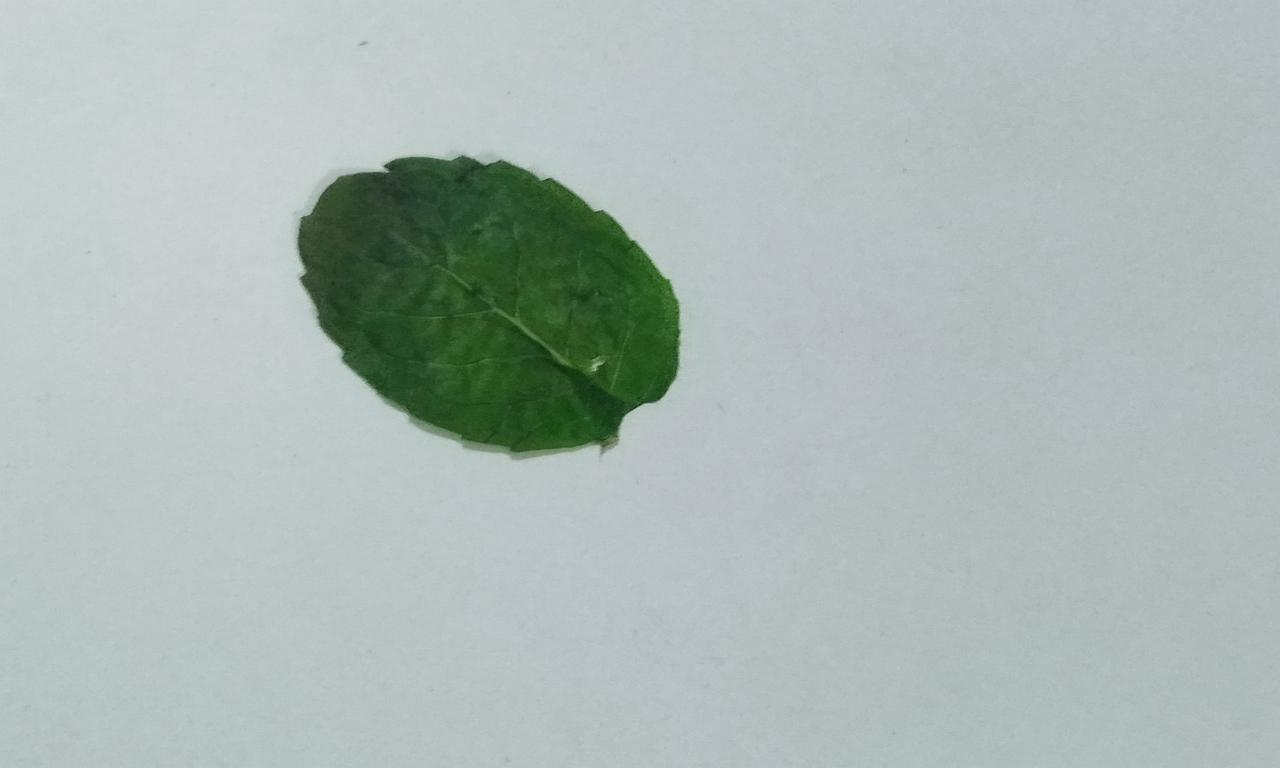
Label: Dried